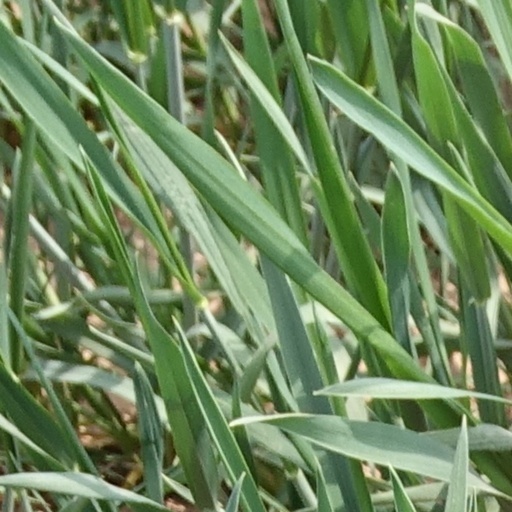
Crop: wheat